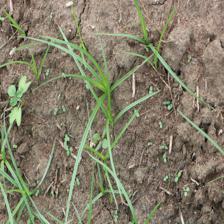
Label: Grass